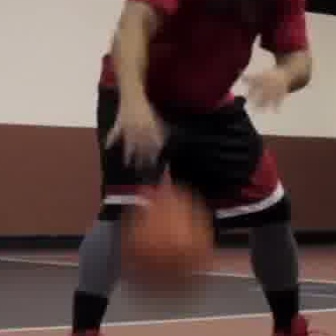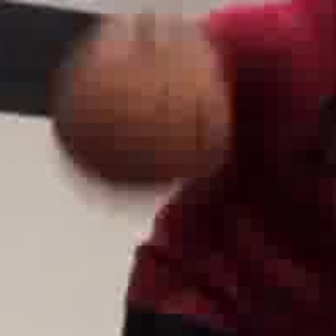
  Please identify the target specified by the bounding box [117,185,213,281] in the first image and locate it in the second image. Return the coordinates in [x_min,y_min,x_max,y_max] format.
Answer: [49,13,235,199]